Ovacık, Karabük

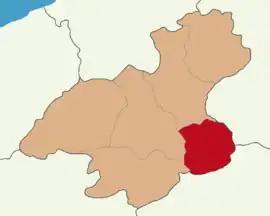
Map of Ovacık

Ovacık is a town in Karabük Province in the Black Sea region of Turkey. It is the seat of Ovacık District. Its population is 573 (2022). The town lies at an elevation of . It was a town in Çerkeş District between 1923-1957 and was a district town in Çankırı Province between 1957 and 1995.